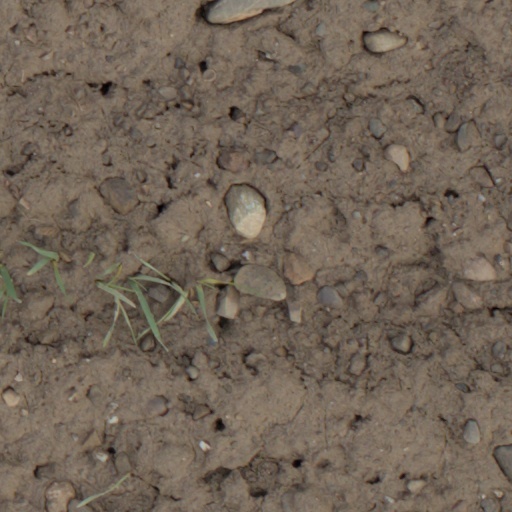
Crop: wheat